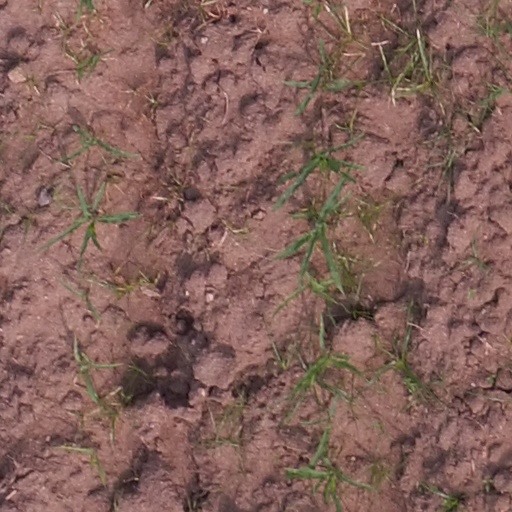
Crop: maize; corn